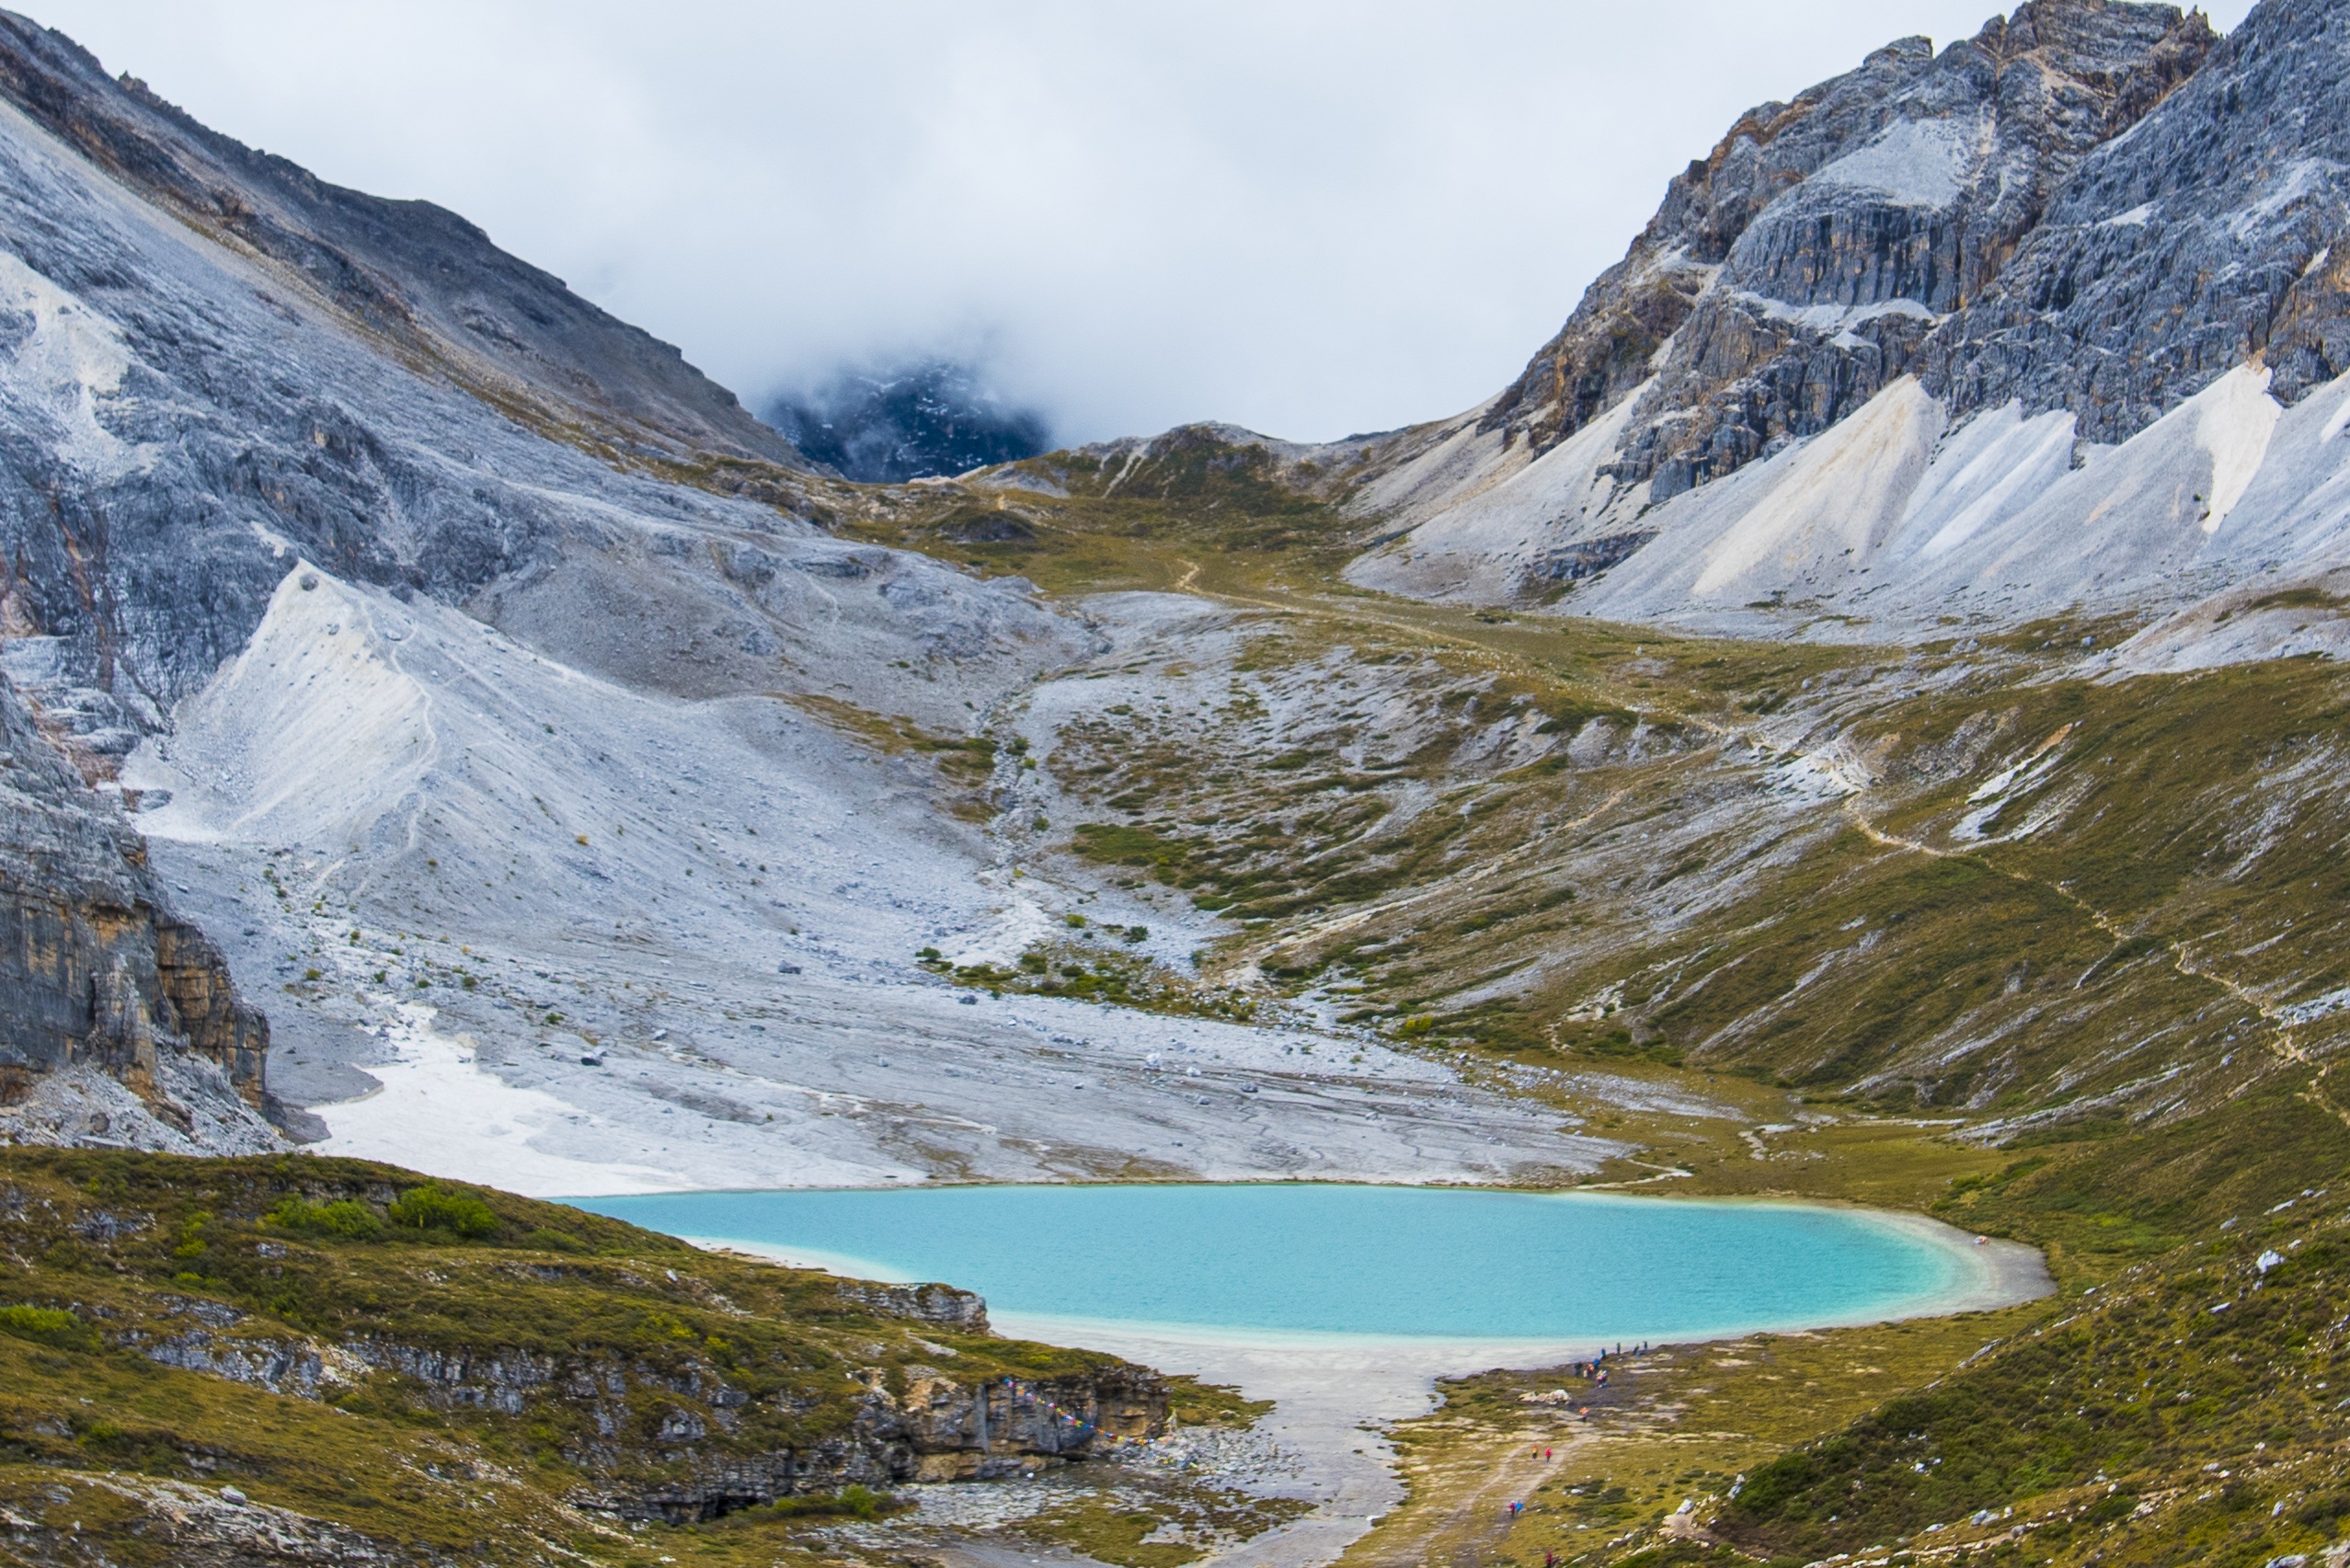
landscape, water, wilderness, mountain, lake, adventure, mountain range, scenic, glacier, blue, fjord, national park, ridge, alps, plateau, fell, cirque, china, loch, moraine, landform, mountain pass, geographical feature, mountainous landforms, glacial landform